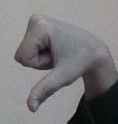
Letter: waw